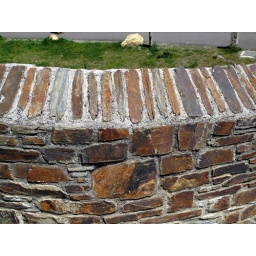
A wall over the river in Bocastle, Cornwall rebuilt after the devastating floods in 2004.